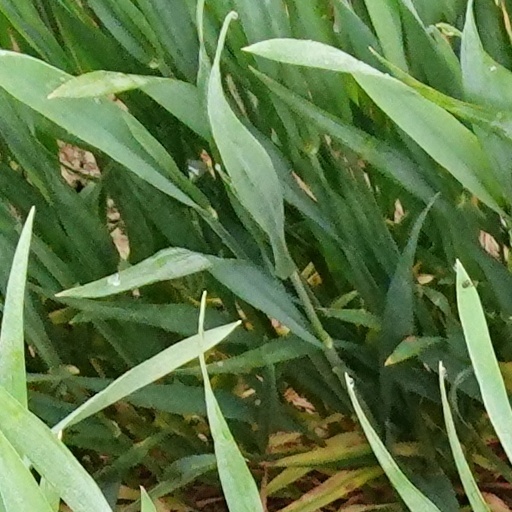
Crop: wheat